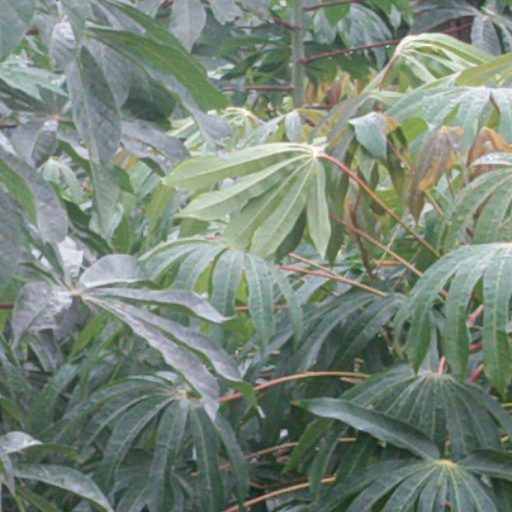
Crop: cassava